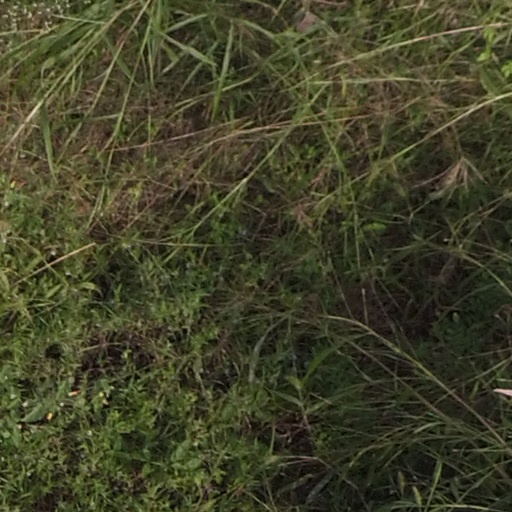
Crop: maize; corn